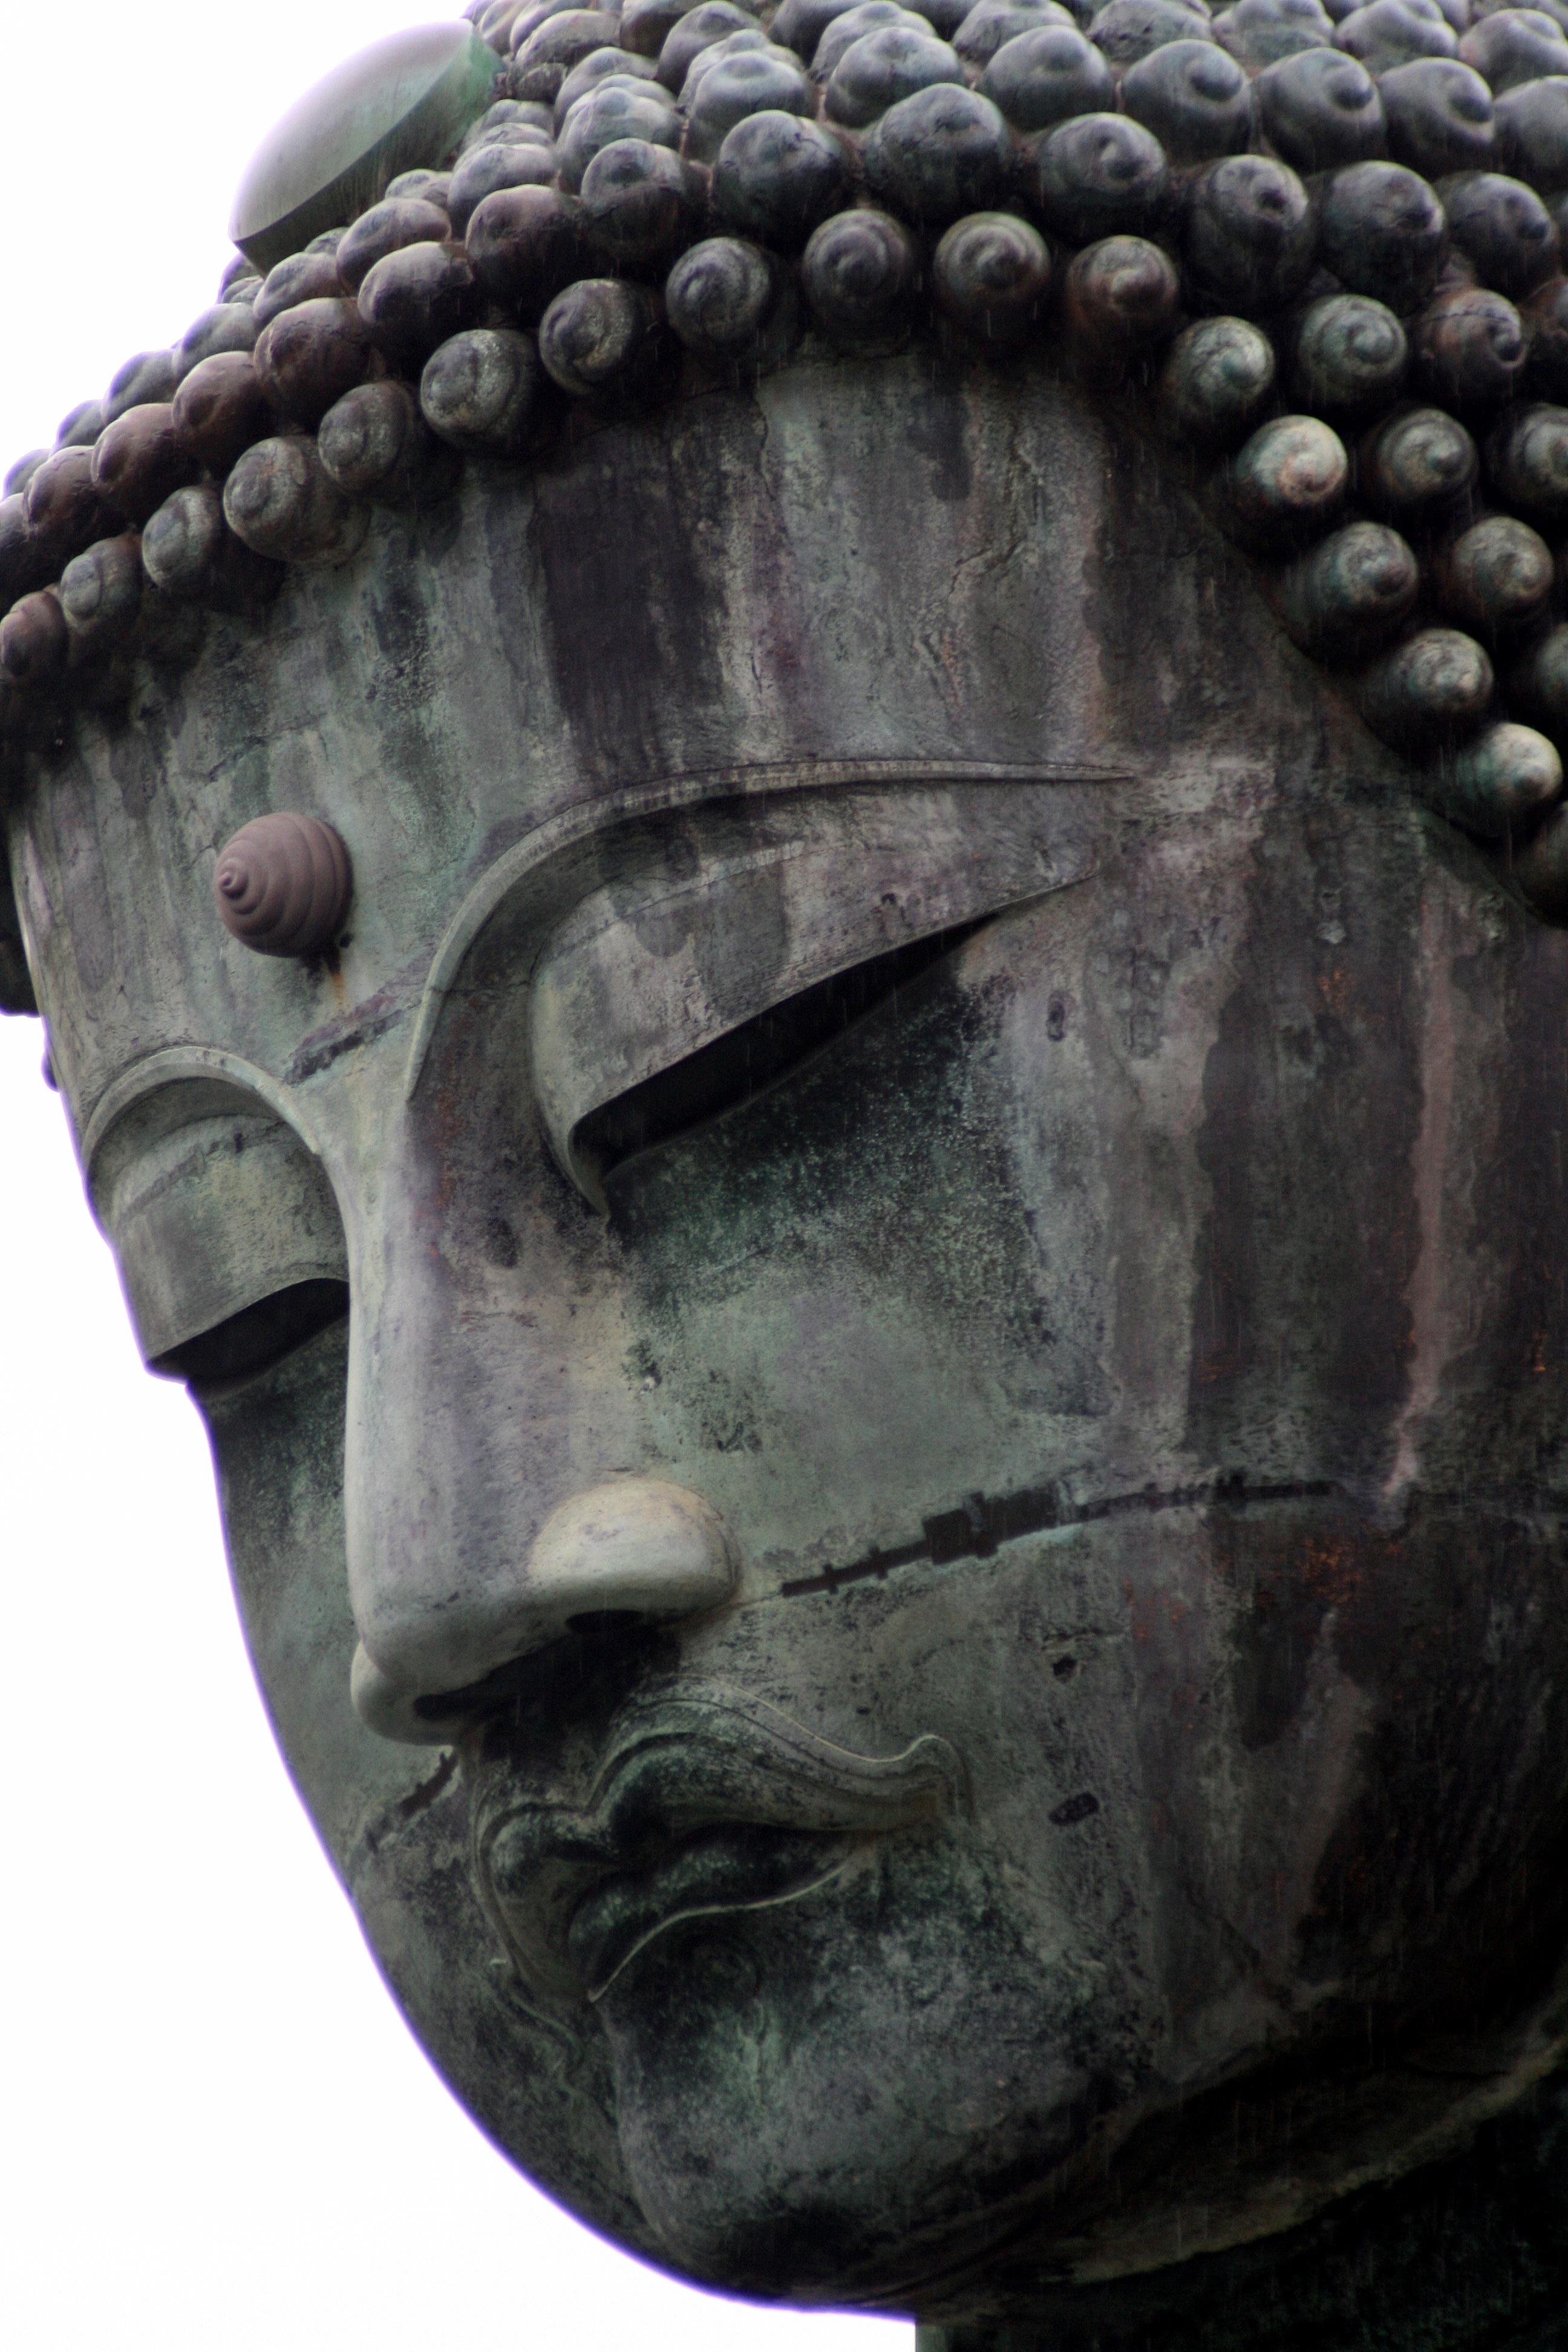
statue, clothing, japan, sculpture, art, head, buddha, kamakura, costume